Dossa Júnior

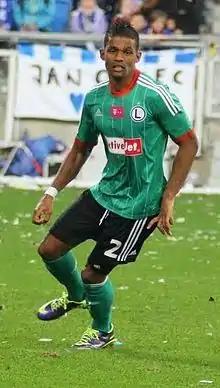
Júnior playing for Legia Warsaw in 2013

Dossa Momad Omar Hassamo Júnior (born 28 July 1986), known as Dossa Júnior, is a former professional footballer who played as a central defender.